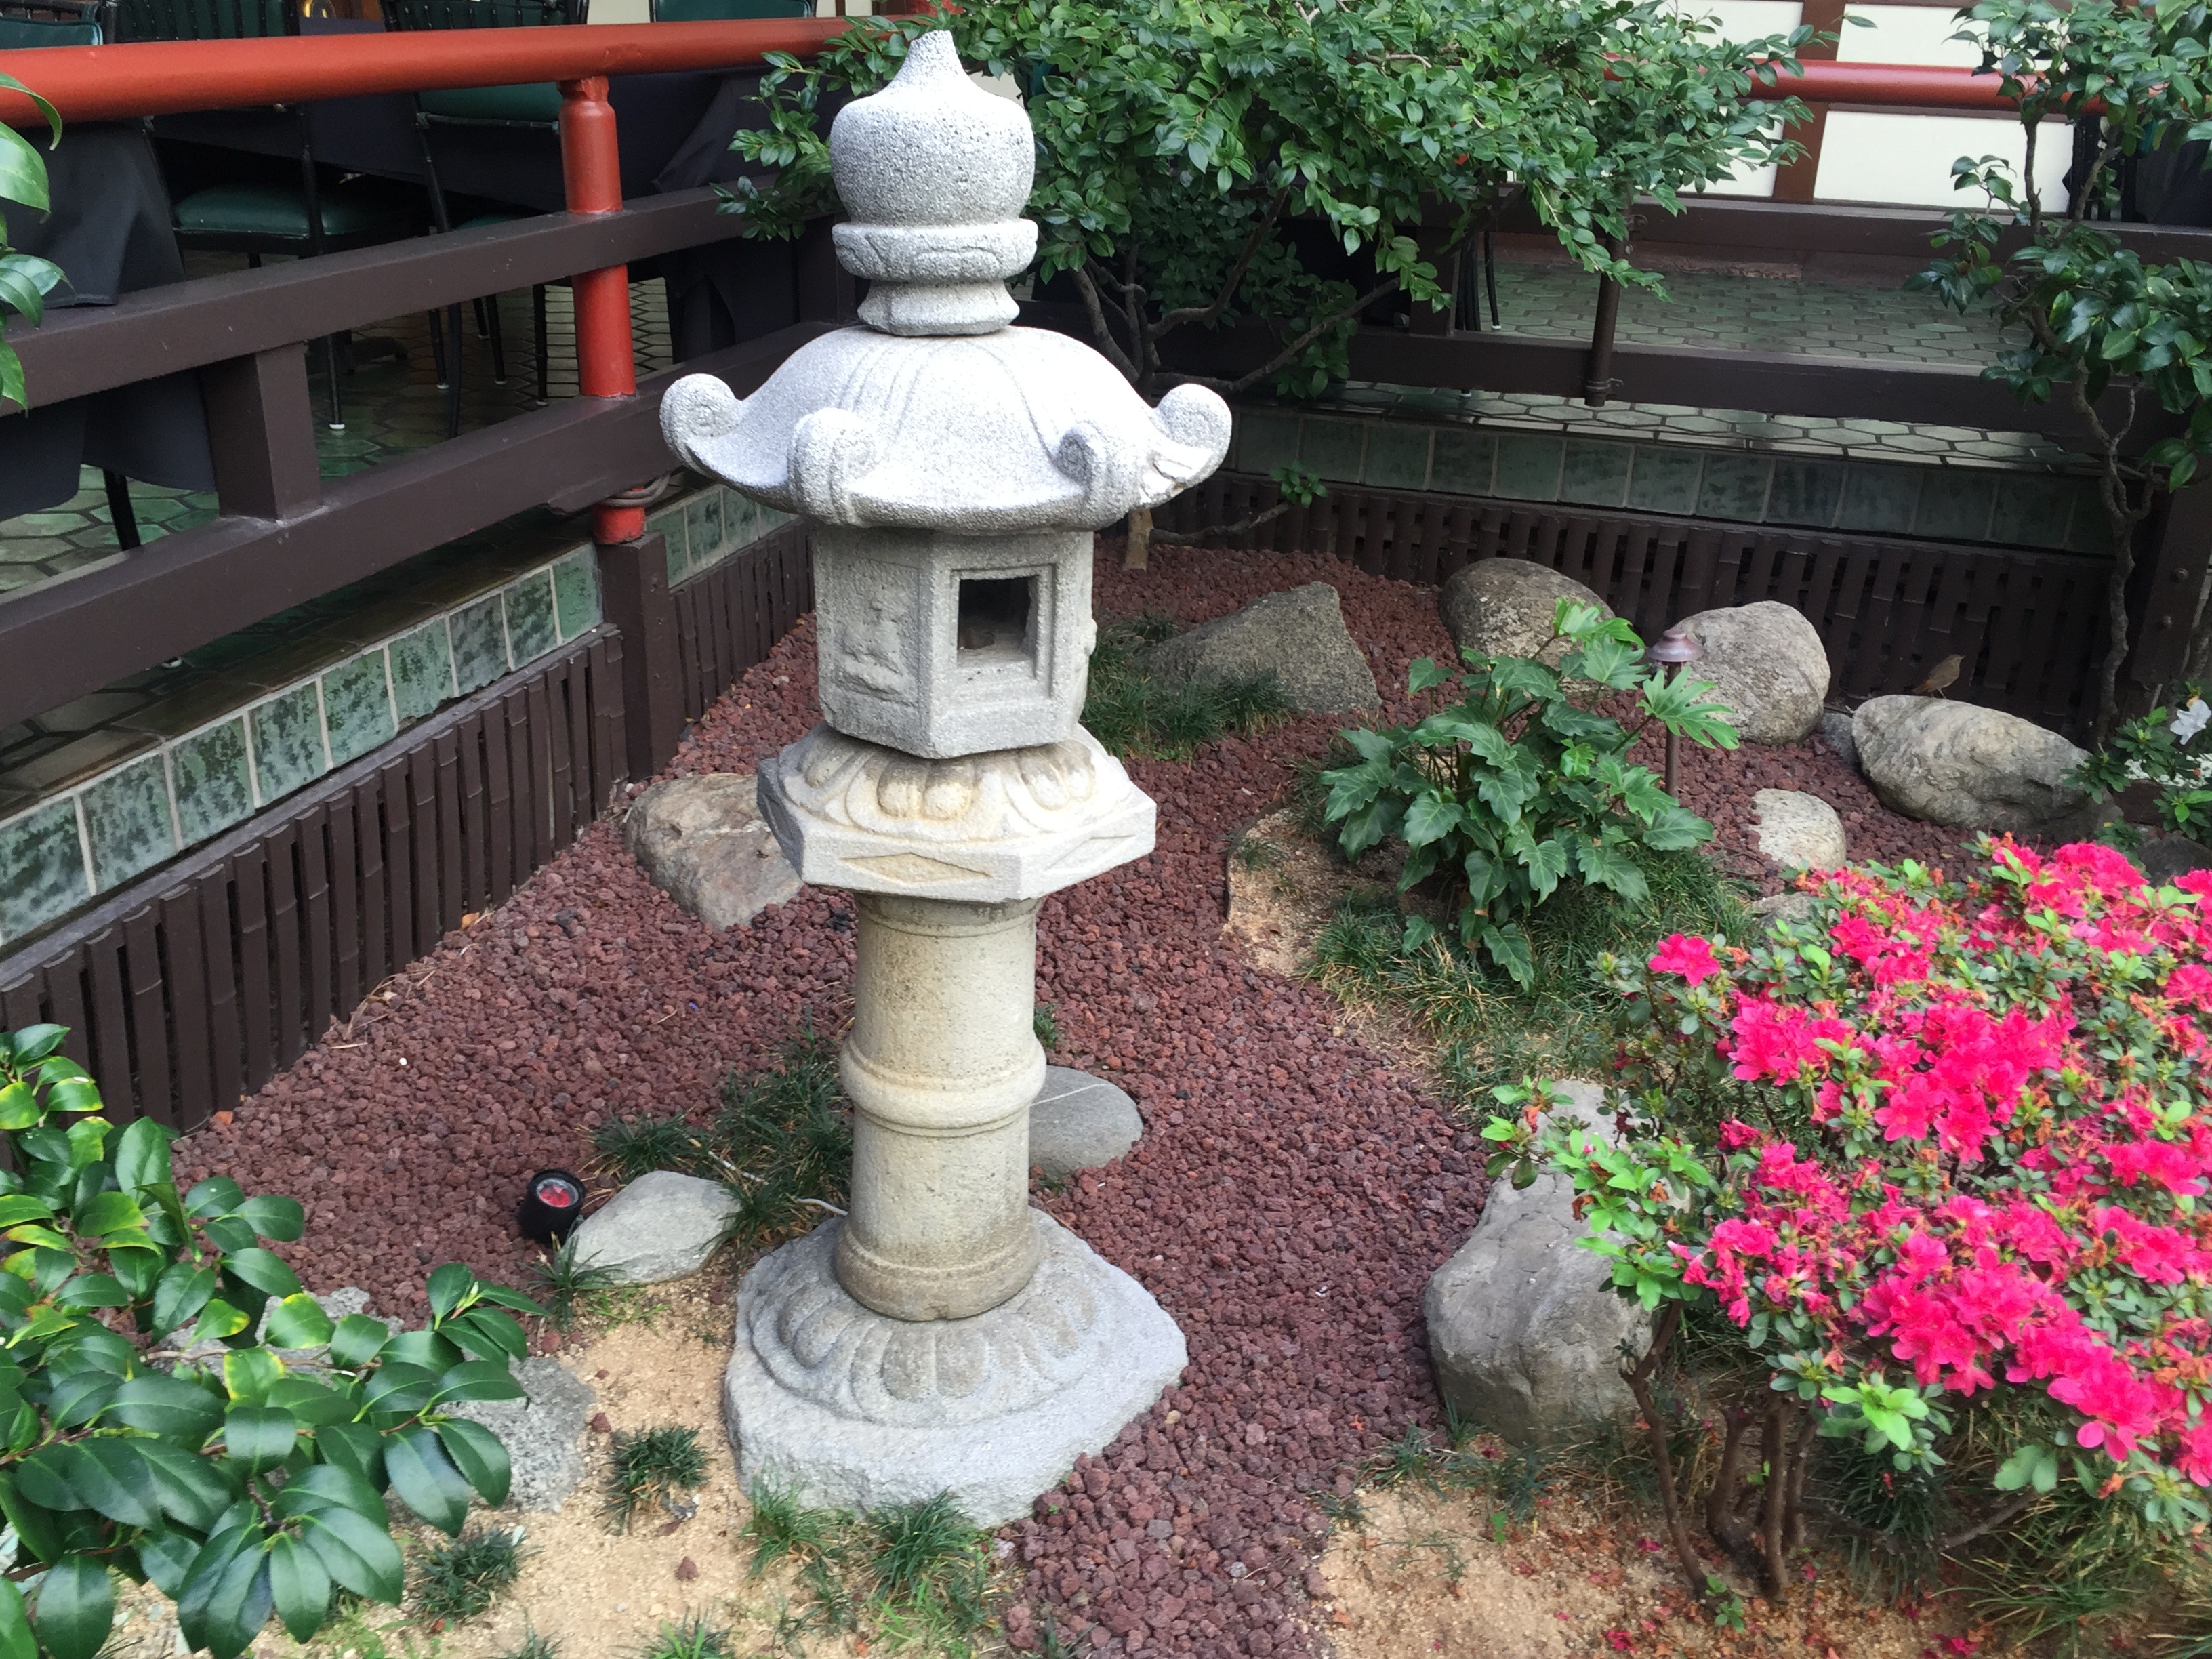
flower, stone, monument, hollywood, statue, lantern, backyard, garden, sculpture, art, fountain, shrine, yard, water feature, pagoda, outdoor structure, yamashiro